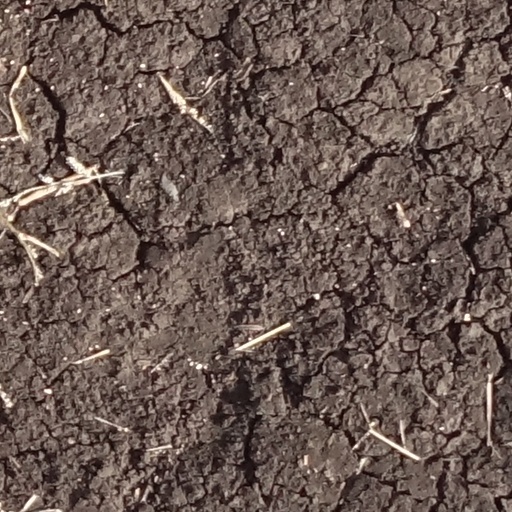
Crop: sorghum